Jean-Pierre Pescatore

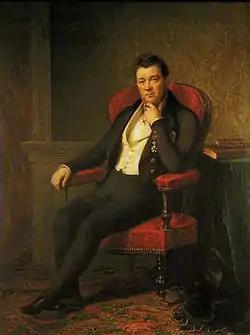
Jean-Pierre Pescatore; portrait by Louis-Aimé Grosclaude (c.1852)

Jean-Pierre Pescatore (11 March 1793 – 9 December 1855) was a Luxembourgish-French businessman, banker, art collector, and philanthropist.